Answer in natural language. Considering the relative positions, where is lowpoly bed with brown blanket (highlighted by a red box) with respect to Window (highlighted by a green box)? Choose between the following options: right or left
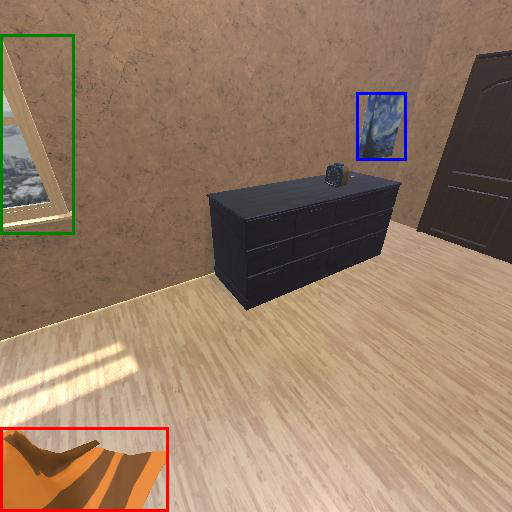
<answer>right</answer>